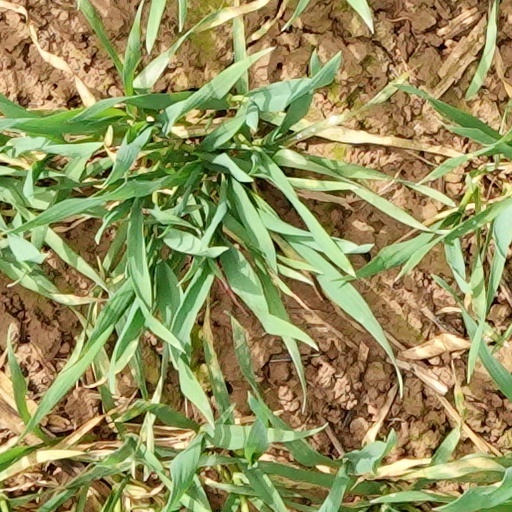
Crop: wheat